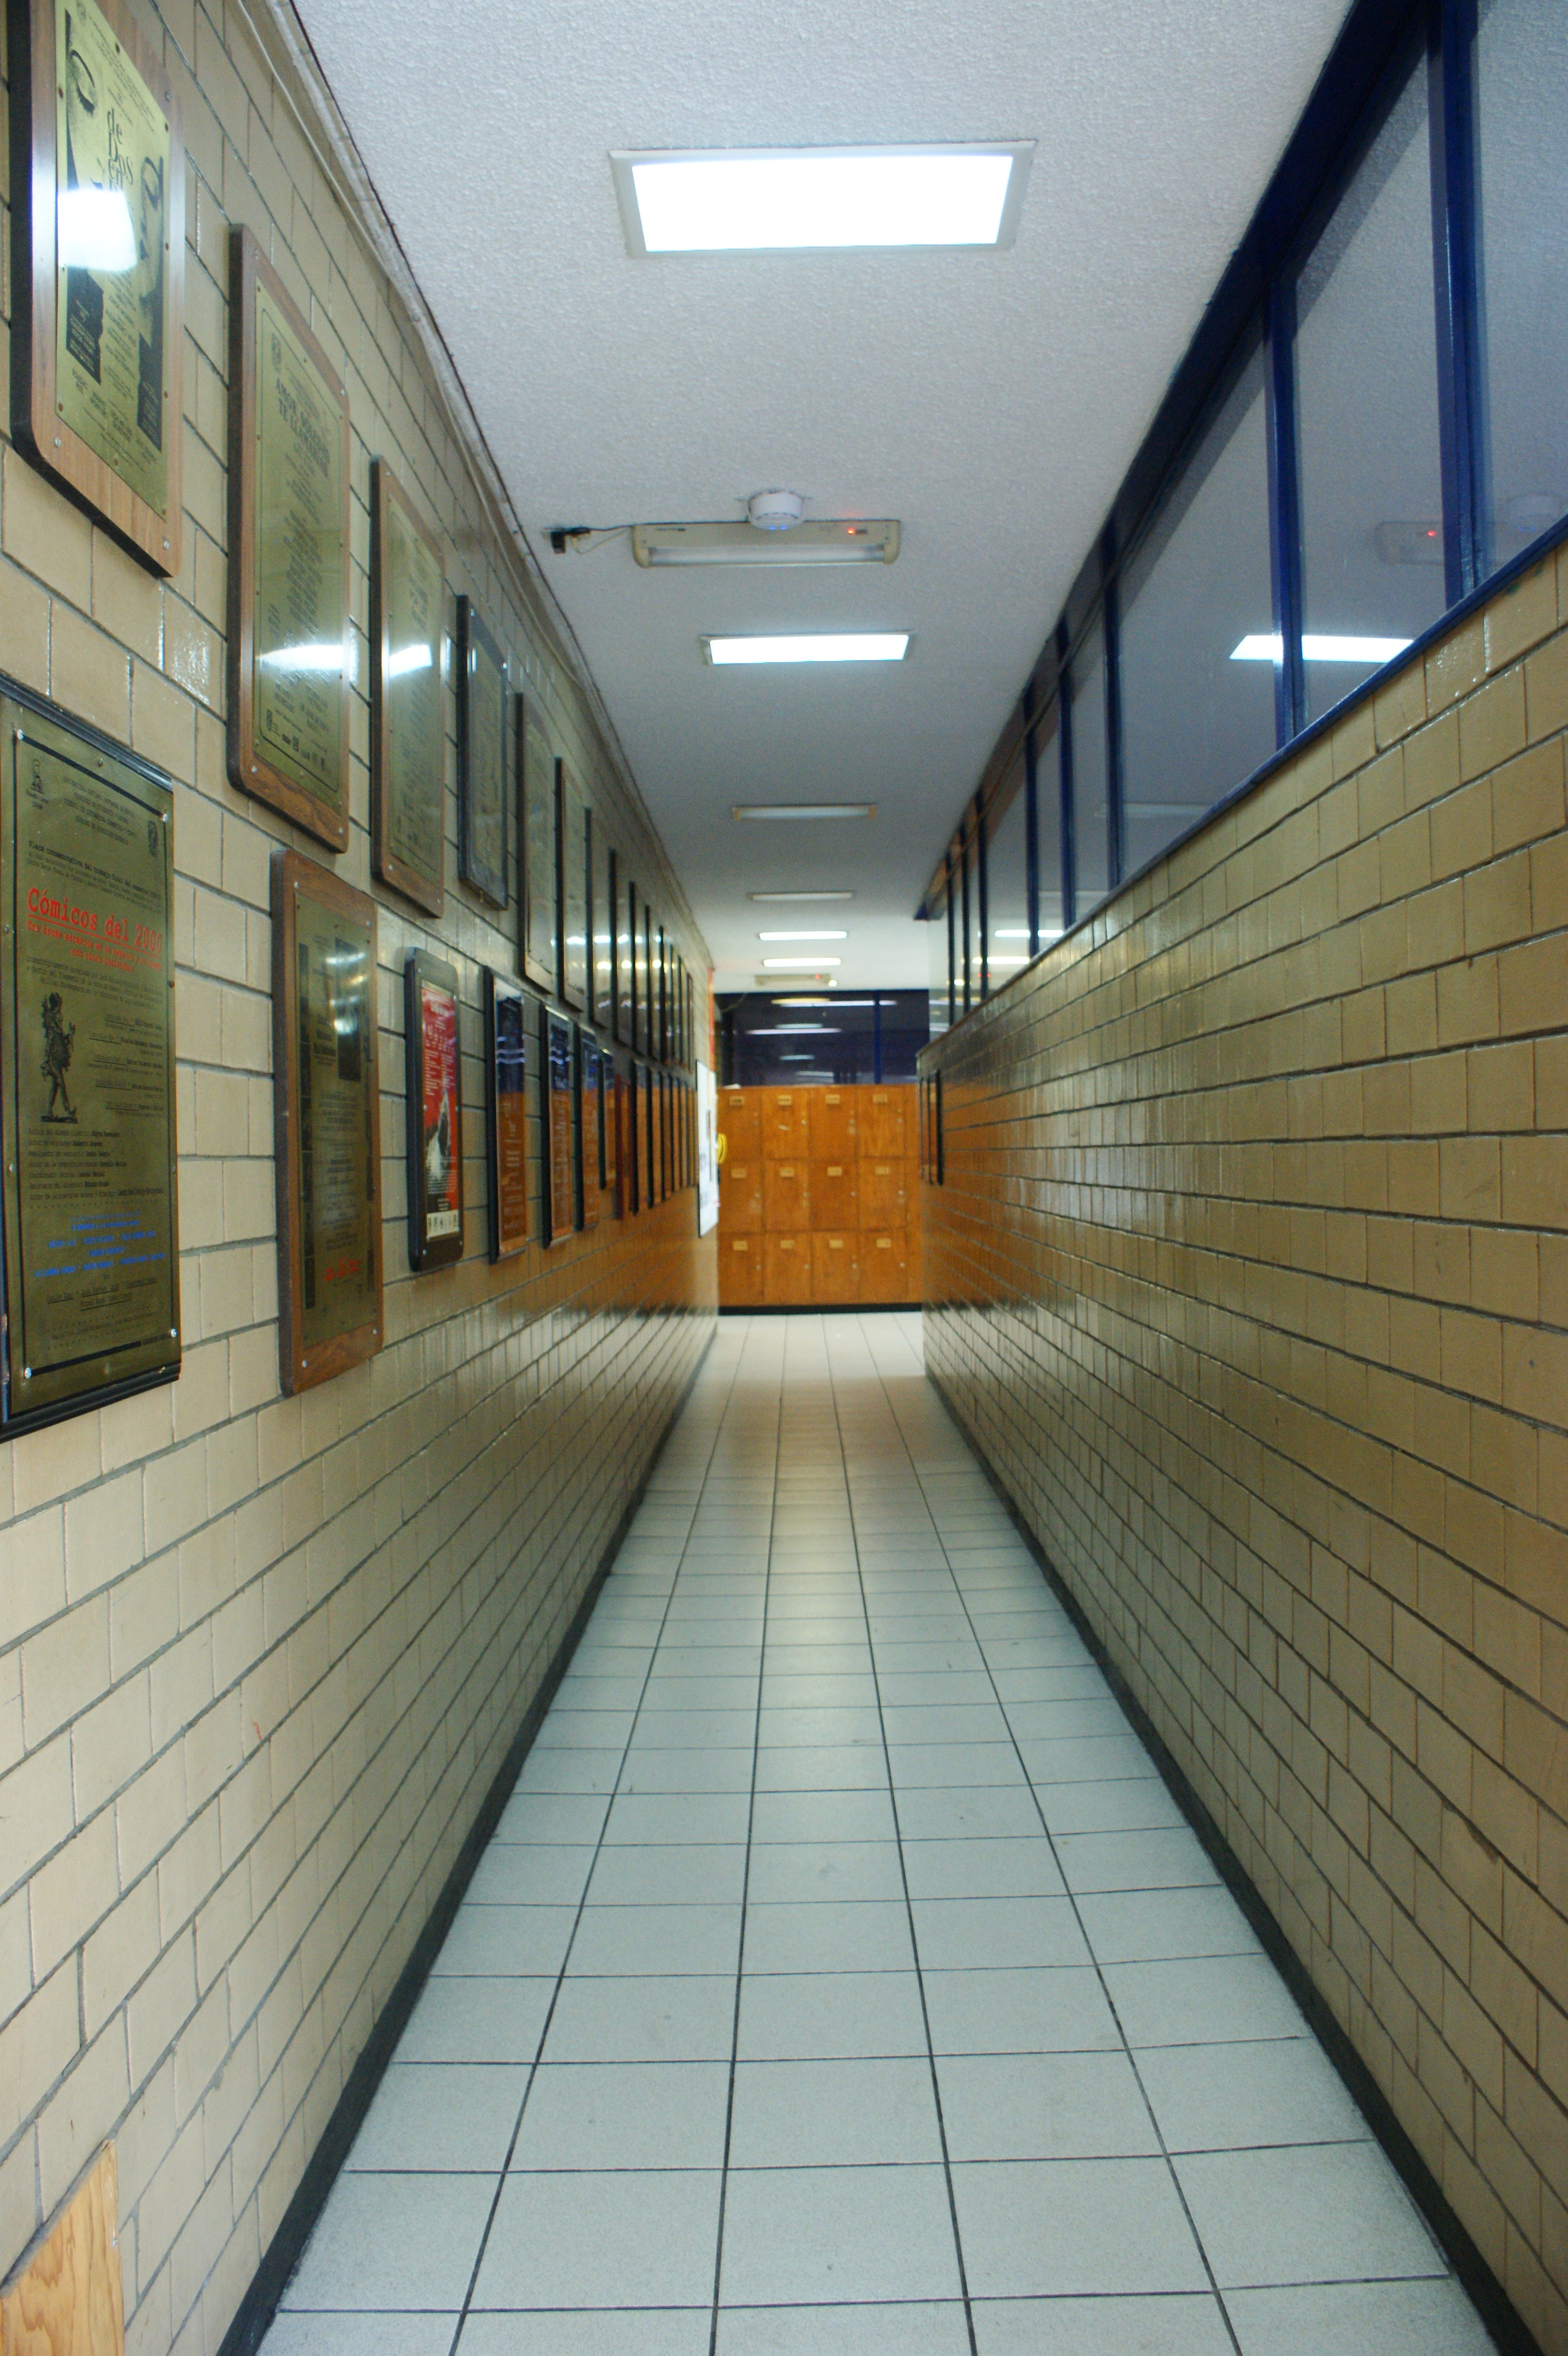
architecture, floor, building, subway, hall, professional, interior design, university, symmetry, school, headquarters, plates